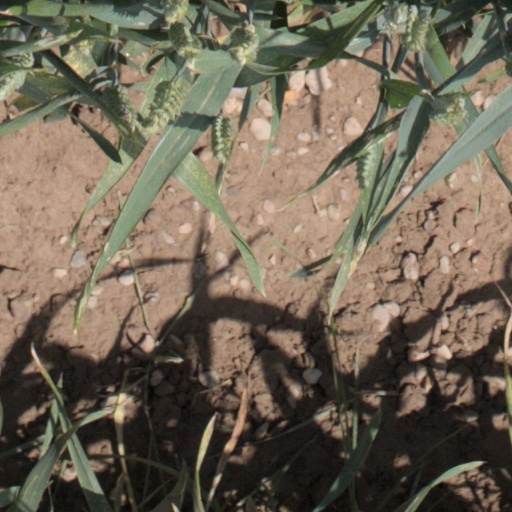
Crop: wheat